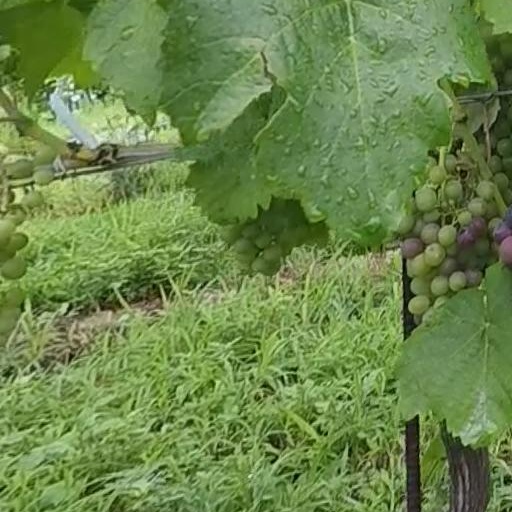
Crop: grape